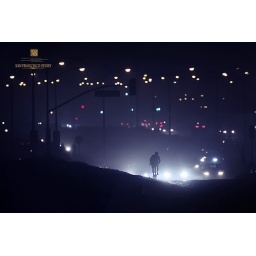
enjoying the warm night air on the great highway near ocean beach